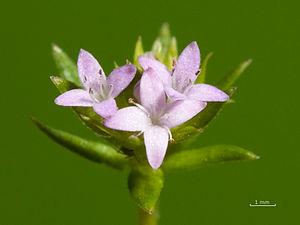
Le genre Sherardia ne compte qu'une seule espèce : Sherardia arvensis, la rubéole des champs, shérardie ou gratteron fleuri. C'est une plante à fleurs, proche des Gaillets, de la famille des Rubiaceae.